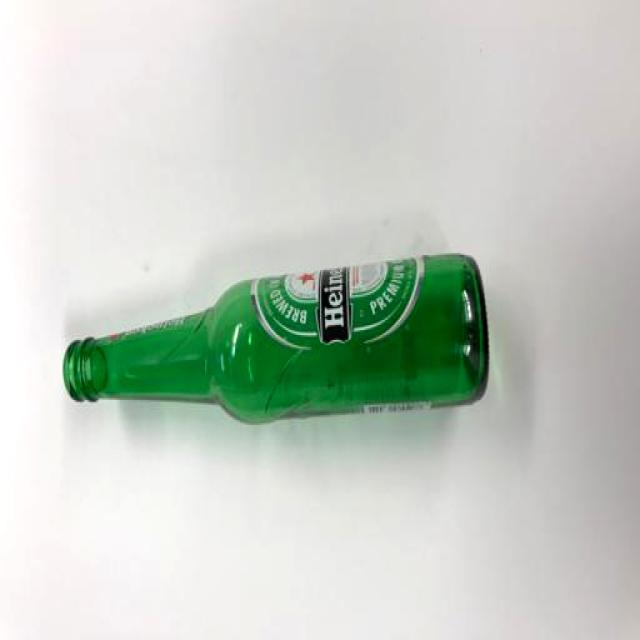
Label: Glass